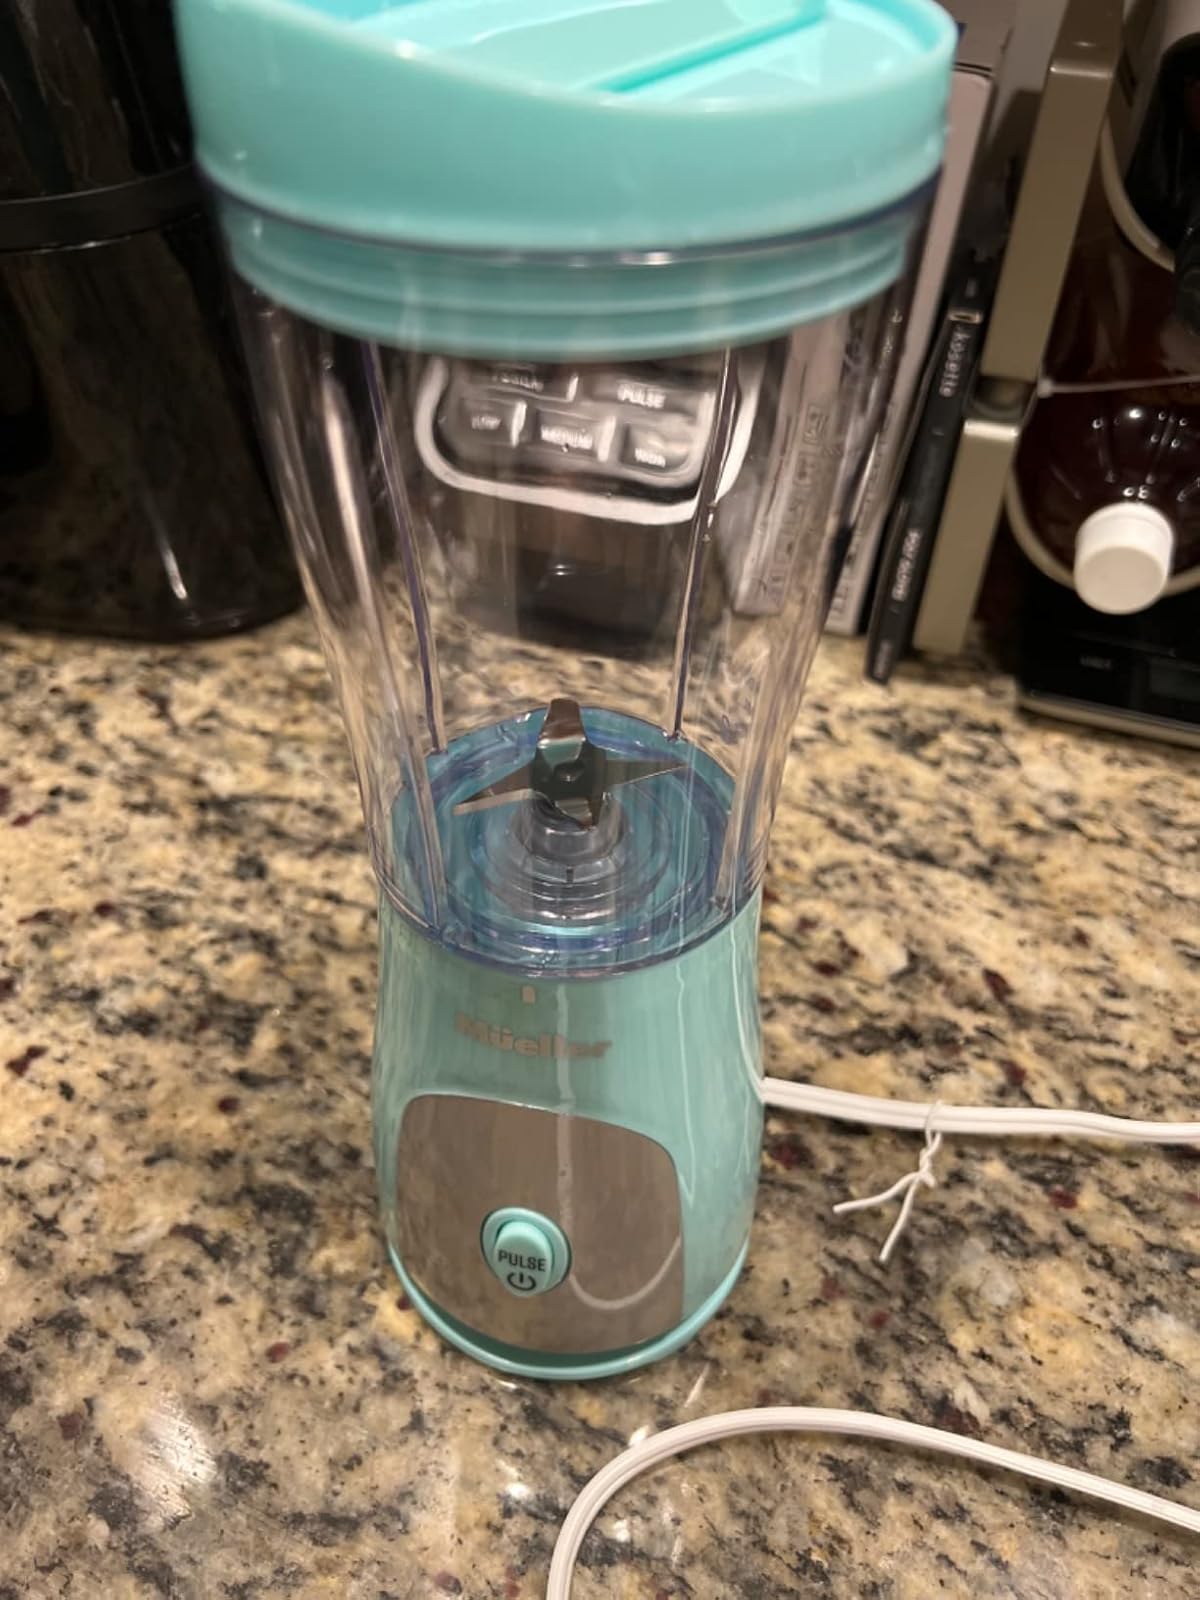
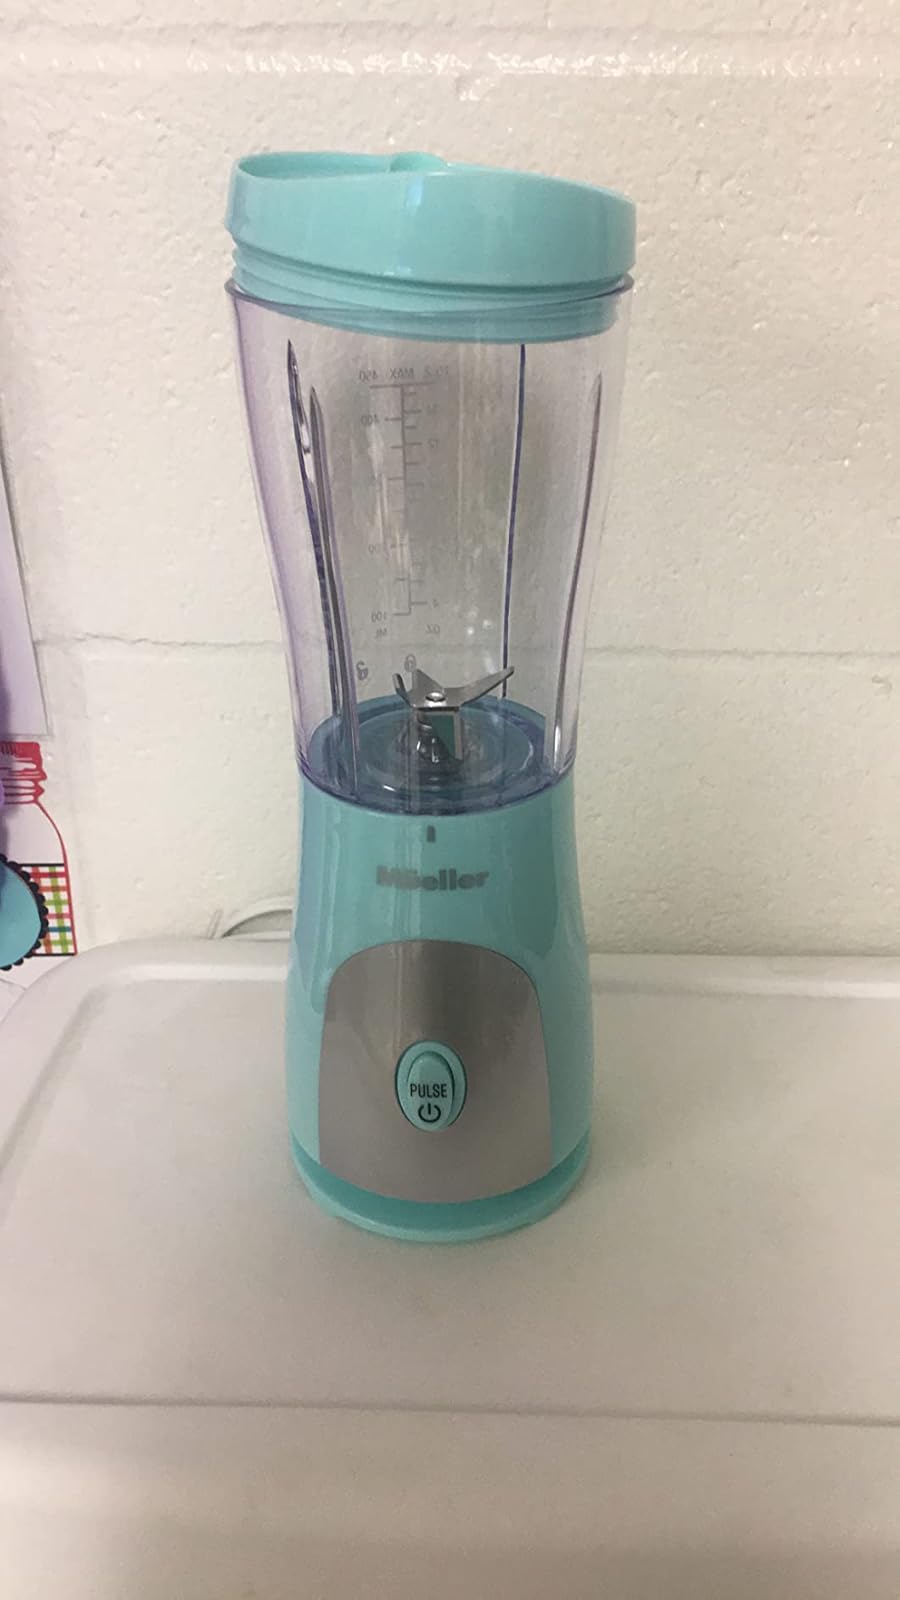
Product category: items_blender
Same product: yes